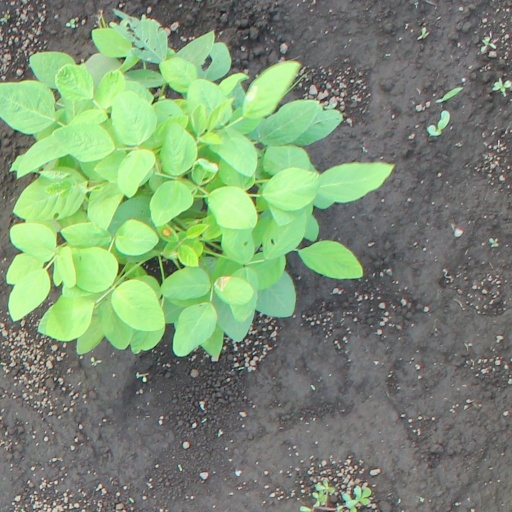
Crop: soybean